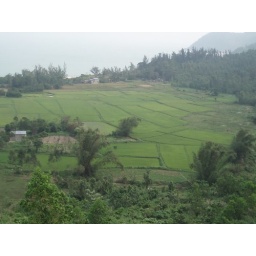
View from the train over rice fields and ocean